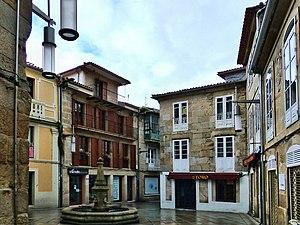
Pontevedra est une ville qui se trouve dans le nord-ouest de l'Espagne et de la Péninsule Ibérique. Capitale de la province de Pontevedra ainsi que capitale de la région touristique des Rías Baixas ou Rías Bajas, la ville est située dans le sud-ouest de la communauté autonome de Galice. Elle est surnommée « la ville où le piéton est roi ».